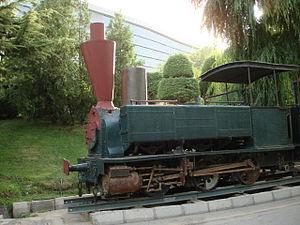
Vue de l'une des premières locomotives à vapeur utilisés sur la première section de chemin de fer persan construit entre 1886 et 1888.
Le parc Mellat est un jardin public de Téhéran, la capitale de l'Iran.